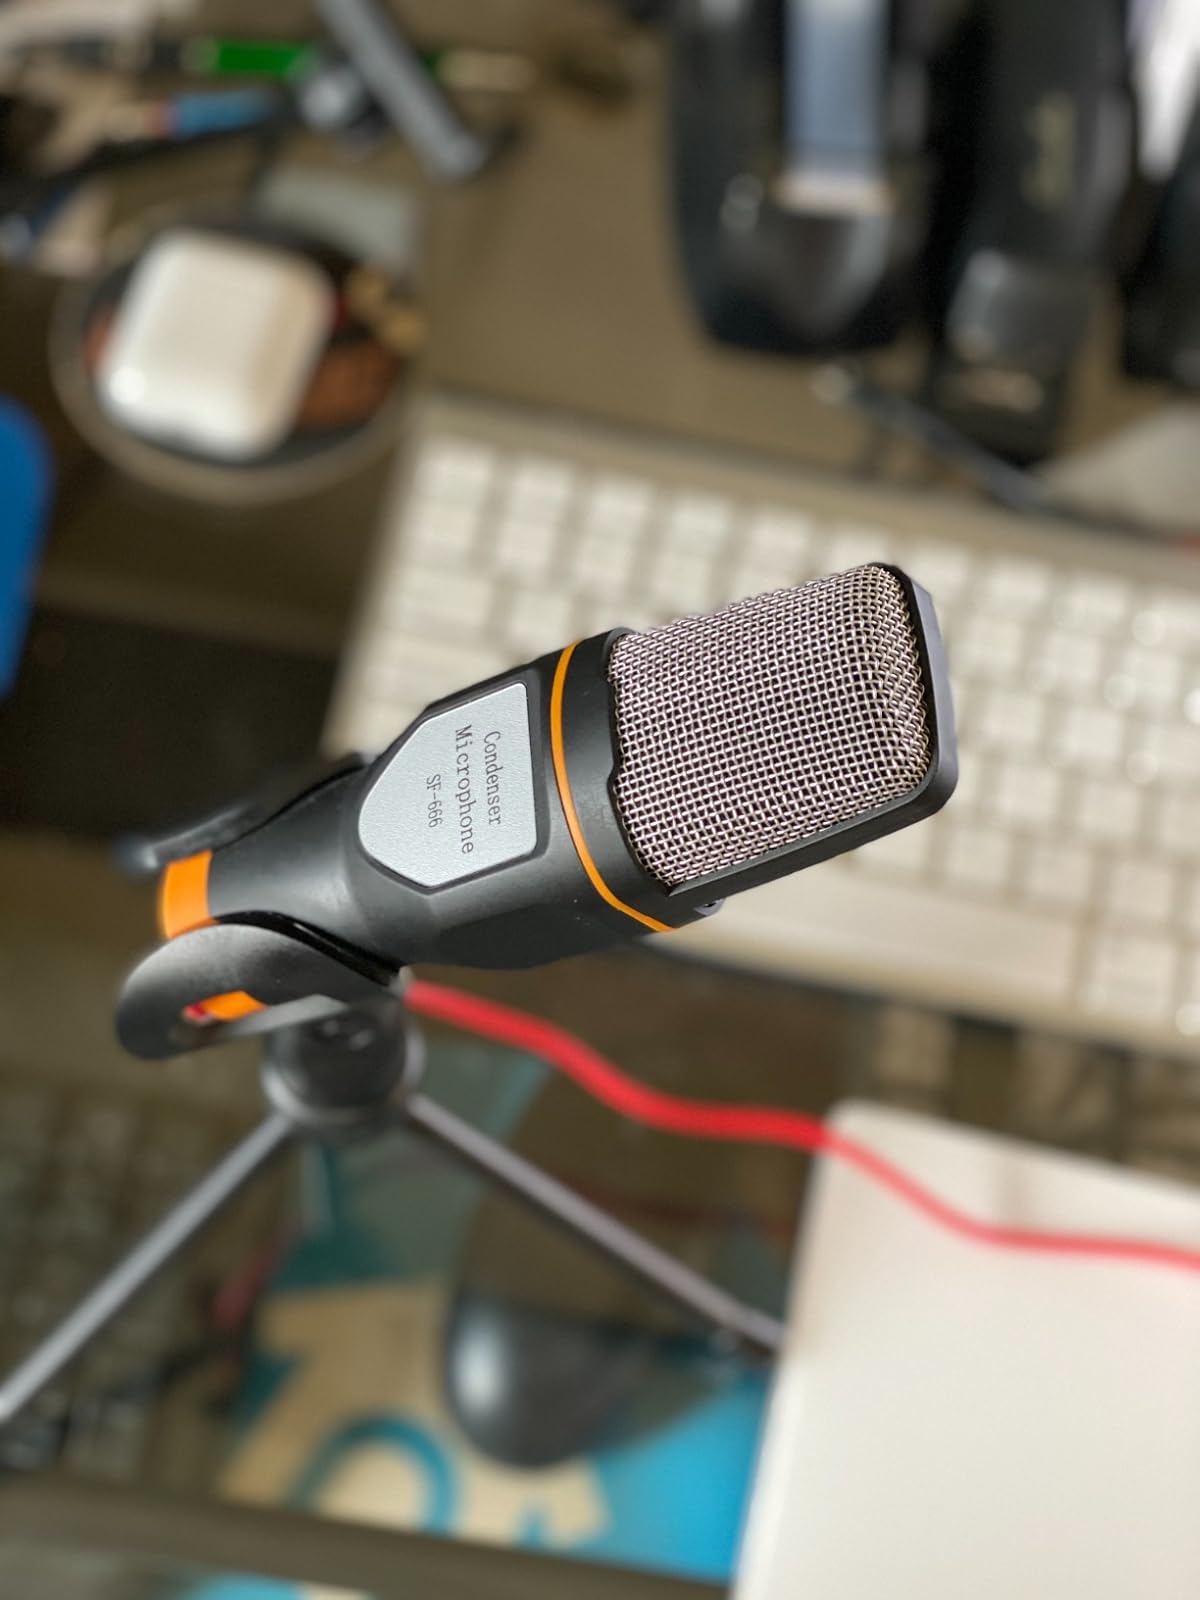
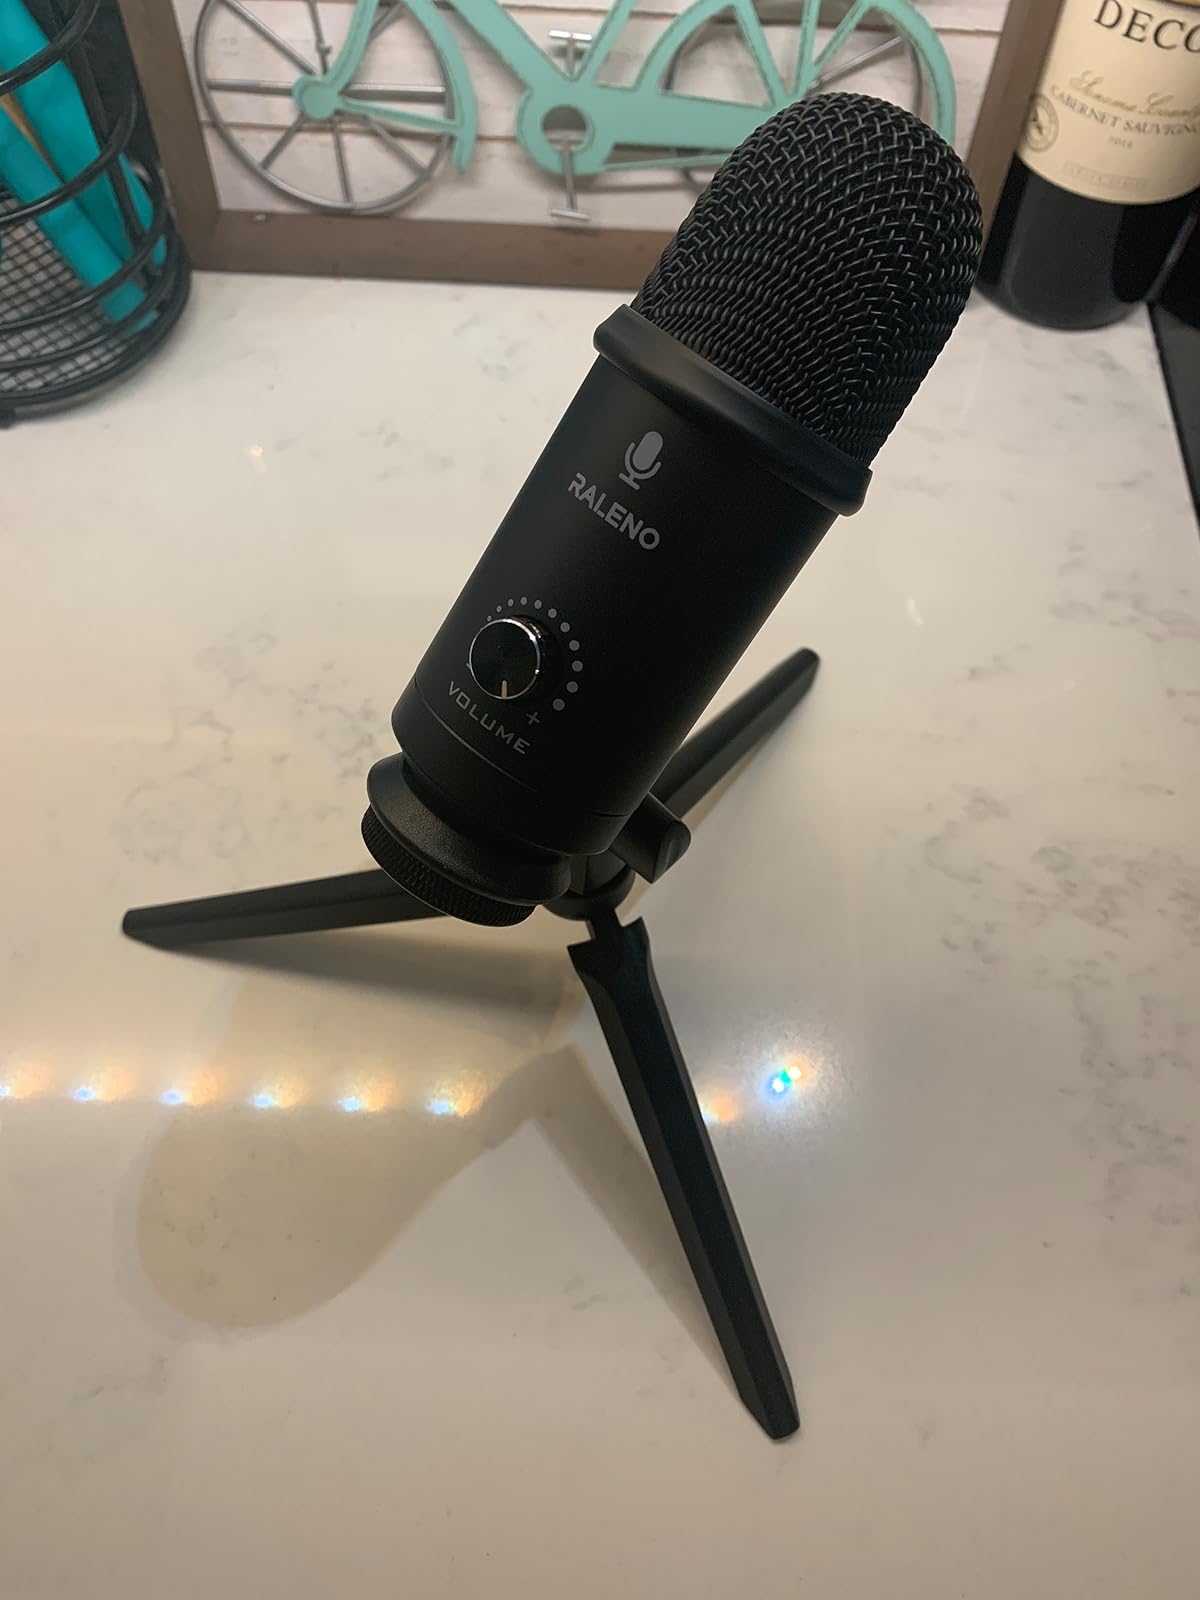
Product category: microphone
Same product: no